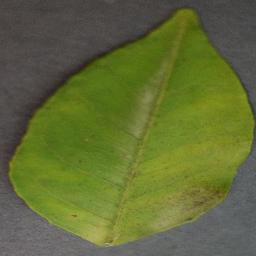
Label: Orange___Haunglongbing_(Citrus_greening)